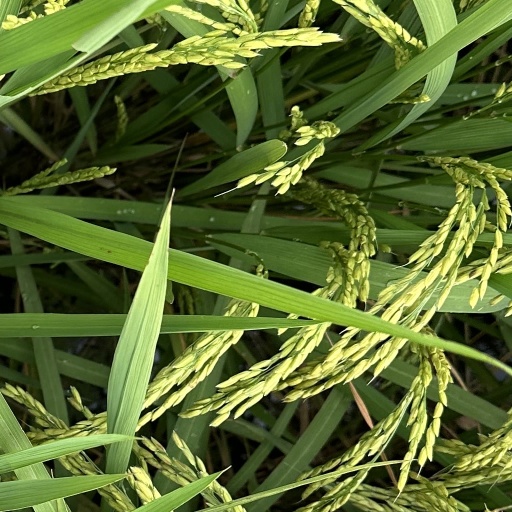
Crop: rice